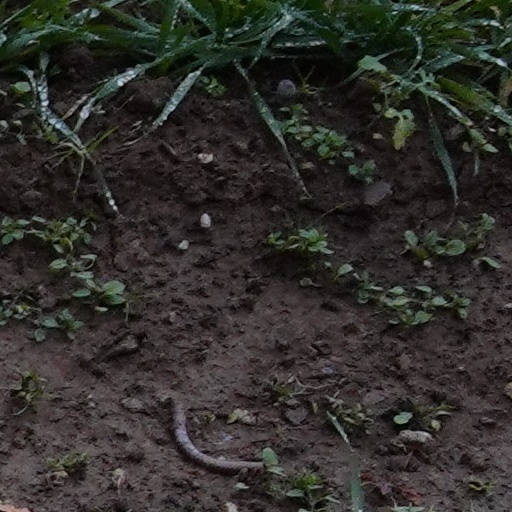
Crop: wheat